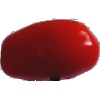
Label: Tomato 2